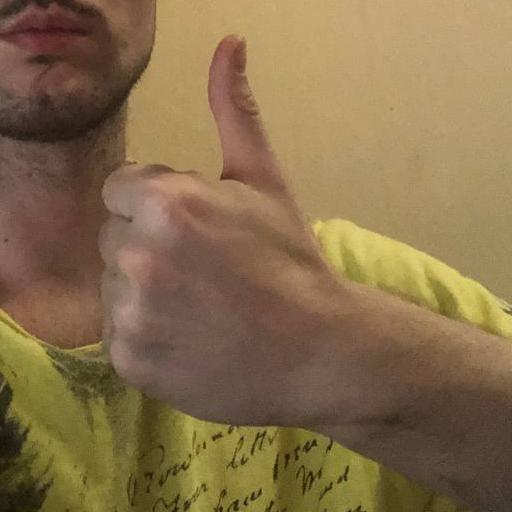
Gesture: like